James Hyndes Gillies

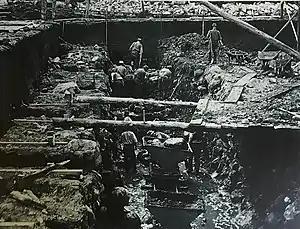
Excavating the Tailrace Tunnel under Waddamana Power Station 1912

Evan Parry’s report complimented the design of the Great Lake Scheme, quality of work, low prices paid for equipment and the unit cost at which it would deliver power, once completed. The report recommended the Tasmanian Government take over the scheme.